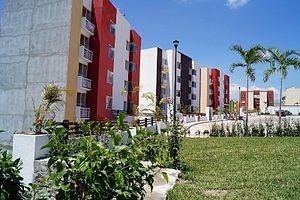
Temixco est une ville de l'agglomération de Cuernavaca-Jiutepec au Mexique, dans l'État de Morelos. Elle est située à 7 km du centre-ville de Cuernavaca, à 70 km de Mexico, à 25 km de Tepoztlán.